Weapons and armor in Chinese mythology, legend, cultural symbology, and fiction

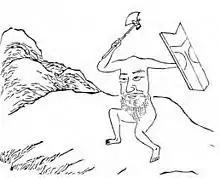
Xingtian

One of figures of classical mythology is Xingtian, a defier of Heaven and a dancing wielder of shield and weapon. Xingtian's name is also transliterated as "Hsing T'ien". Xingtian fought against the warrior-god Huangdi. Defiant to the last: even after being beheaded, Xingtian carries on, becoming immortal. This, despite having his head chopped off, and having to resort to using his nipples for eyes and his navel for a mouth. Generally, Xingtian's fighting paraphernalia is depicted as a shield and an ax.